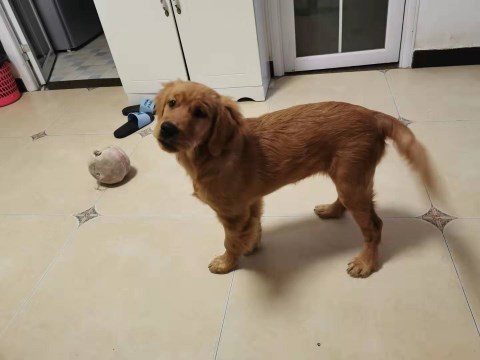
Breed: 5355-n000126-golden_retriever